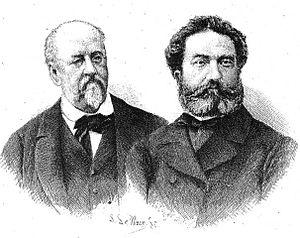
Émile Erckmann et Alexandre Chatrian